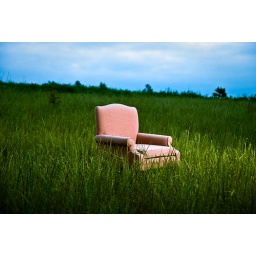
chair in field alone